Russian Bazaar, Ashgabat

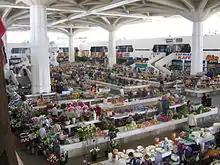

The Russian Bazaar or Gulistan (Гулистан сөвда меркези; Рус базары) in Ashgabat is one of the largest and oldest covered markets in the Turkmenistan. It is located in the centre of the city. The "Russian Bazaar" was built in the period of 1972—1982 by the design of the Russian architect Vladimir Visotin among other buildings that were included in the "Ashgabat Reconstruction Program of 1970-1980." The building was done in the Soviet Modernism style and decorated by the Turkmen sculptor Klych Yarmamedov who adored the building with a magnificent abstract sculpture placed in one of the building's corners. Despite the emergence of new stores and malls in Ashgabat, markets continue to be popular among locals and tourists and are regularly visited by foreign delegations. The range of goods is enormous, and the bazaar also houses shops and eateries. In 2001 it was reconstructed by the Turkish company Ekol, with updated outlets, shops and foodstalls. The complex was covered with white marble. In 2007, there was a fire in the clothing section of the market.